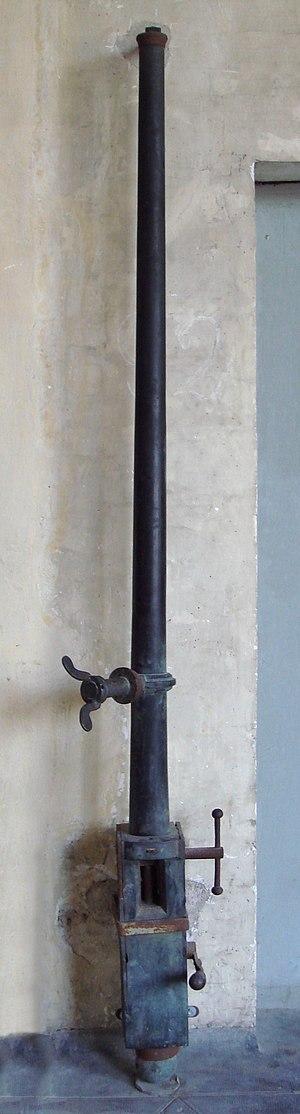
Un pierrier à boîte est un type de pierrier à chargement par la culasse inventé au XIVᵉ siècle, pouvant pivoter sur un émerillon. Le chargement est effectué en insérant une chambre amovible ayant la forme d’un mug, contenant la poudre à canon et le projectile. Plusieurs chambres peuvent être préparées à l’avance, ce qui permet d’obtenir une cadence de tir relativement élevée en les utilisant successivement, ce qui en fait une arme efficace pour un rôle antipersonnel. Le pierrier à boîte a été utilisé pendant plusieurs siècles, tant en Europe qu’en Asie et en Afrique.